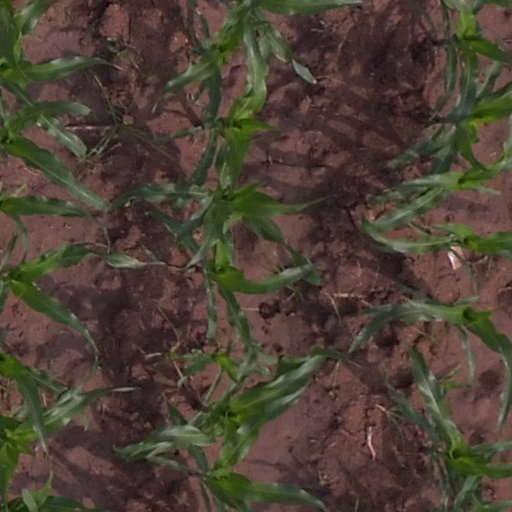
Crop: maize; corn